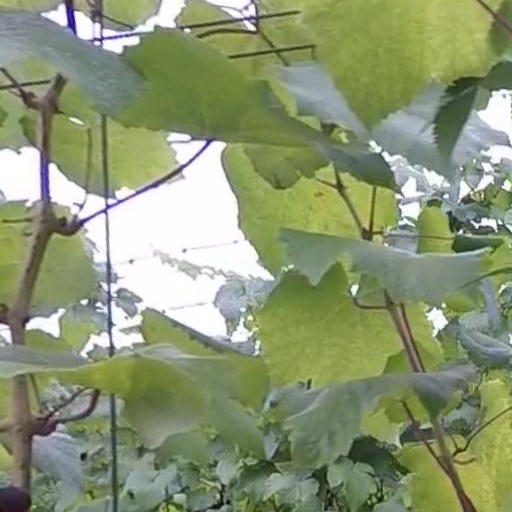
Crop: grape